Büchen station

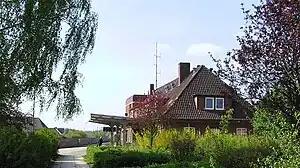
The entrance building in 2004 with track 140 on the "house" platform

Büchen station is a railway junction in Büchen in the German state of Schleswig-Holstein. About 4,000 passengers embark or disembark each day (as of 2013).